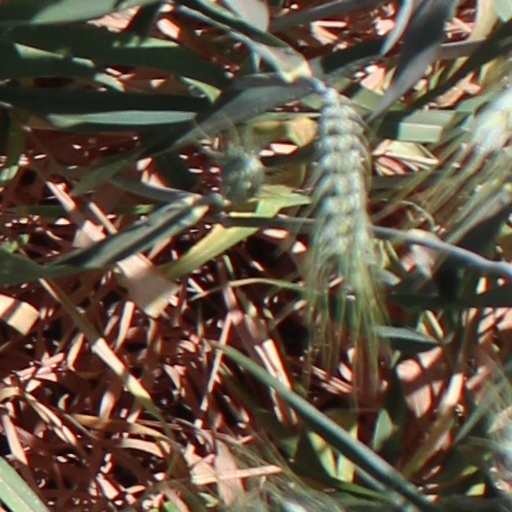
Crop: wheat